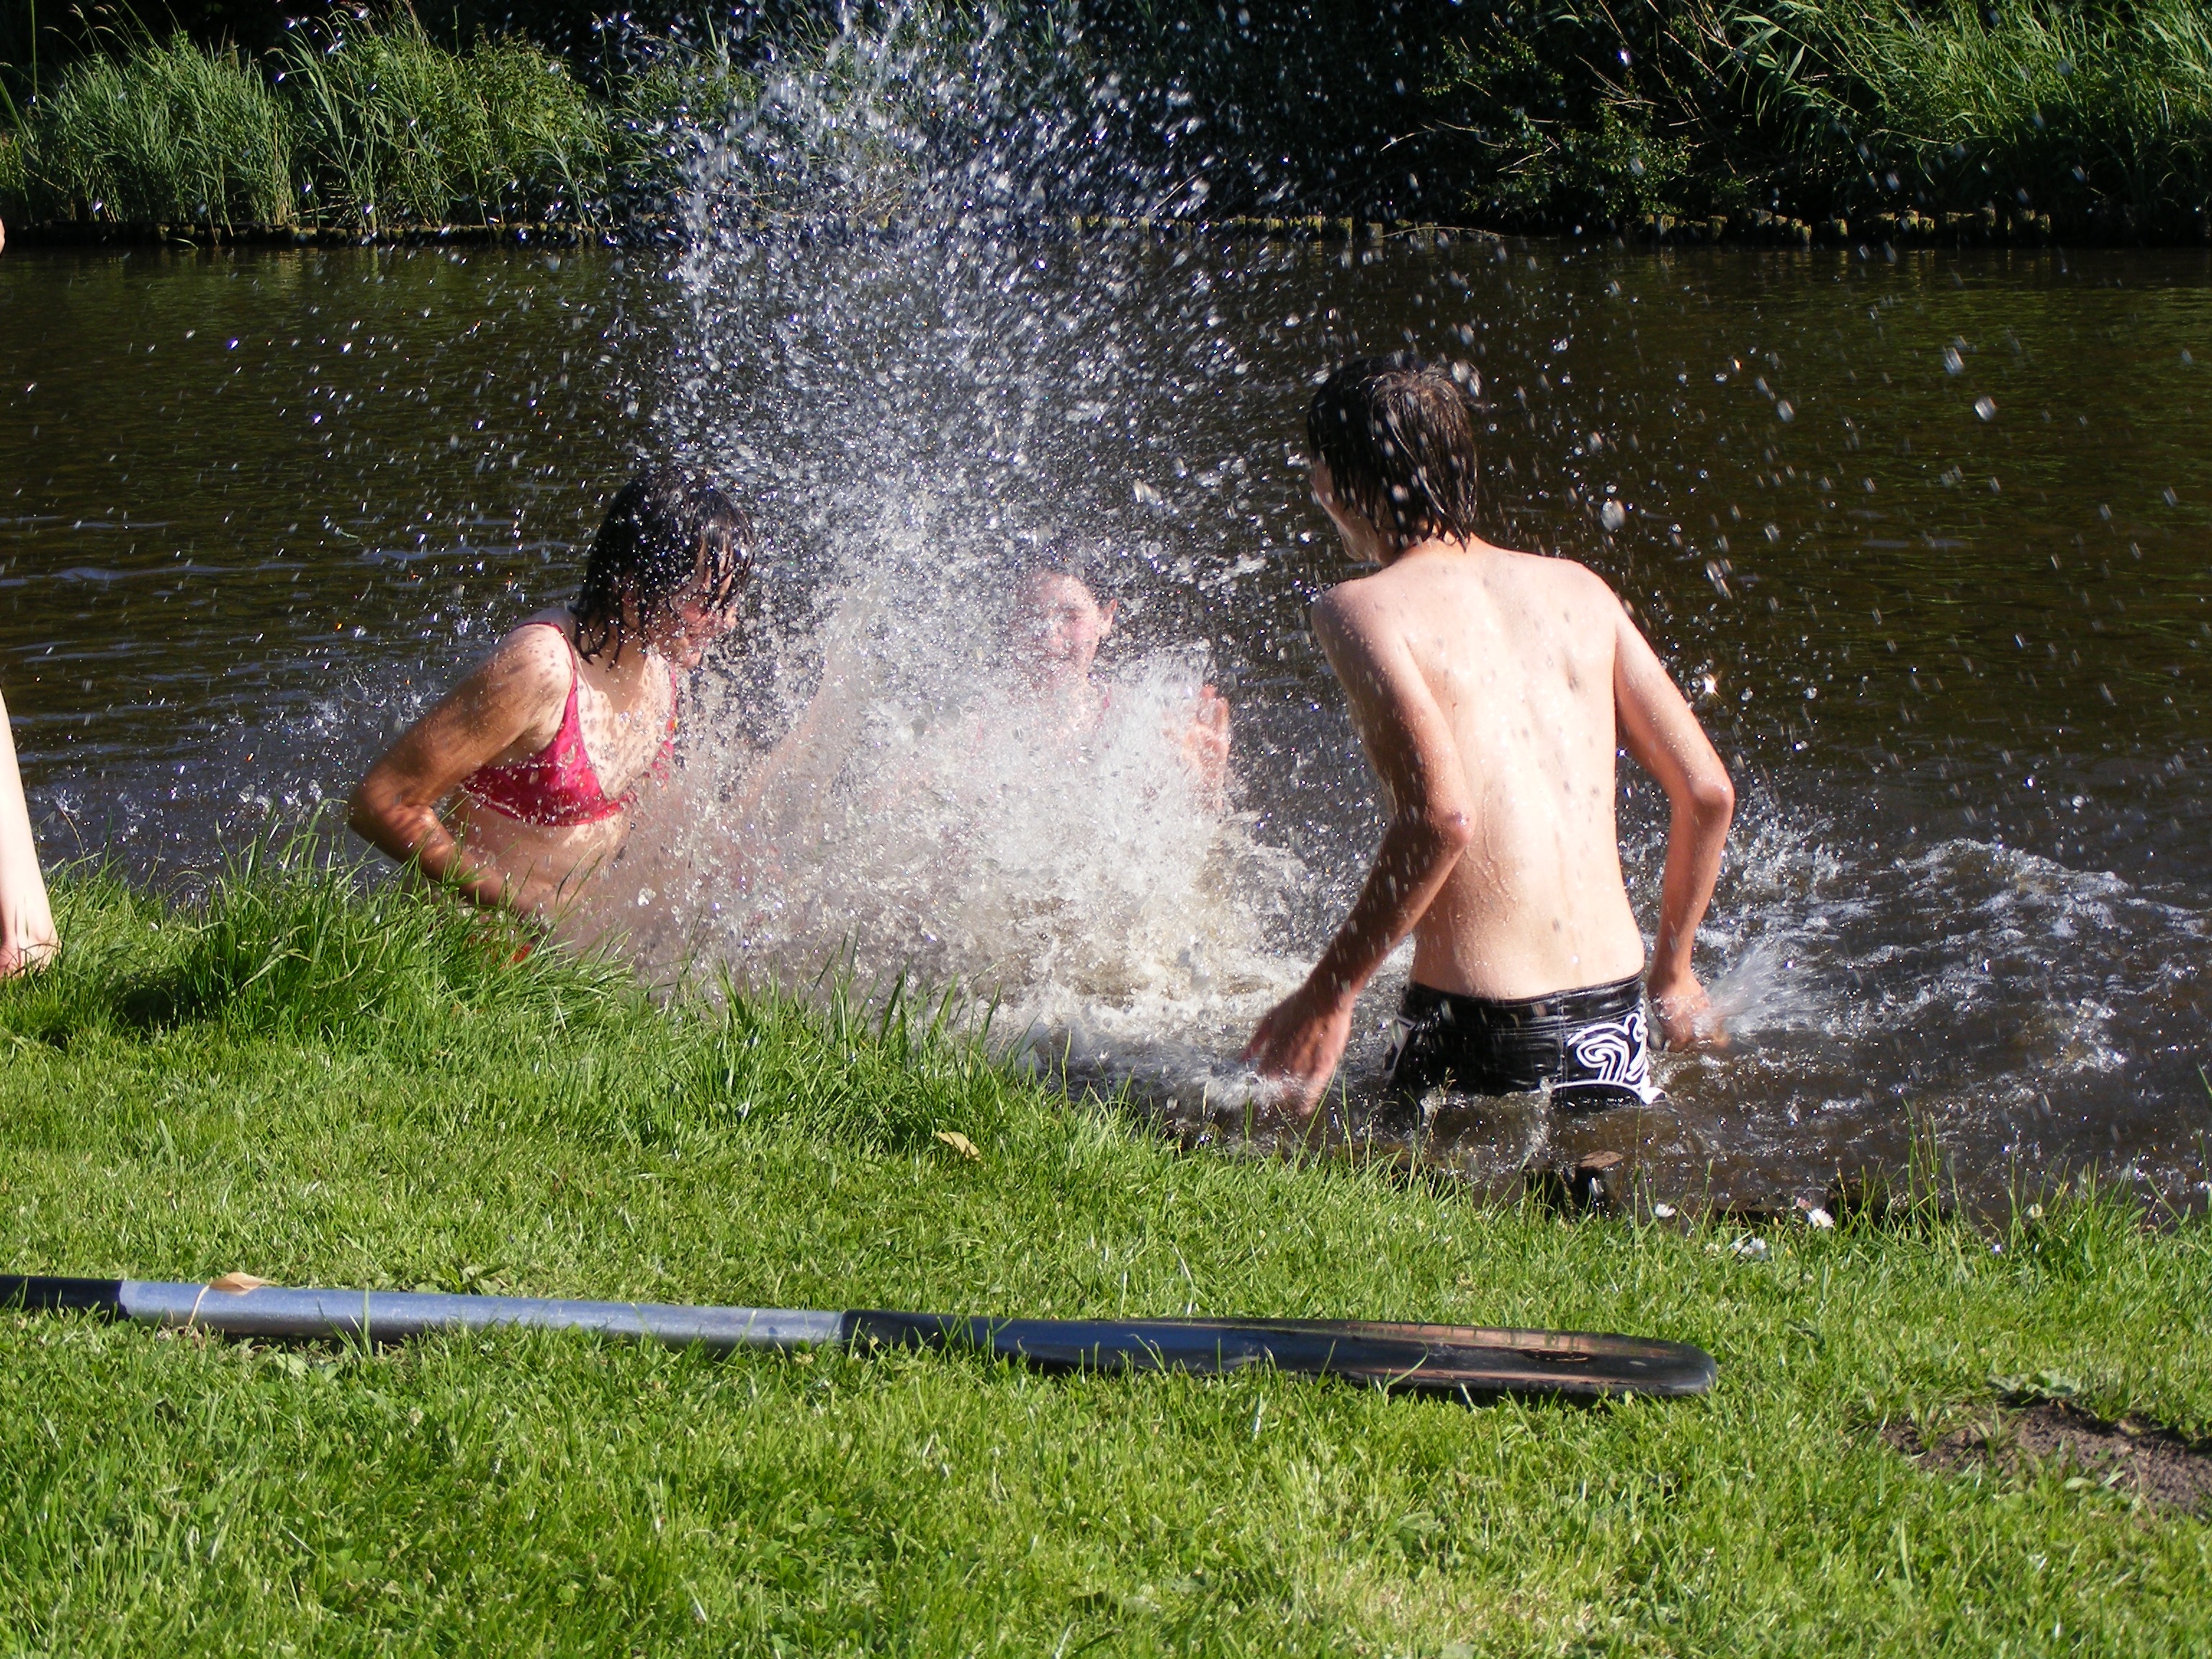
water, grass, river, summer, pond, swim, paddle, youth, leisure, splashing, teenager, children, fun, teen, inject